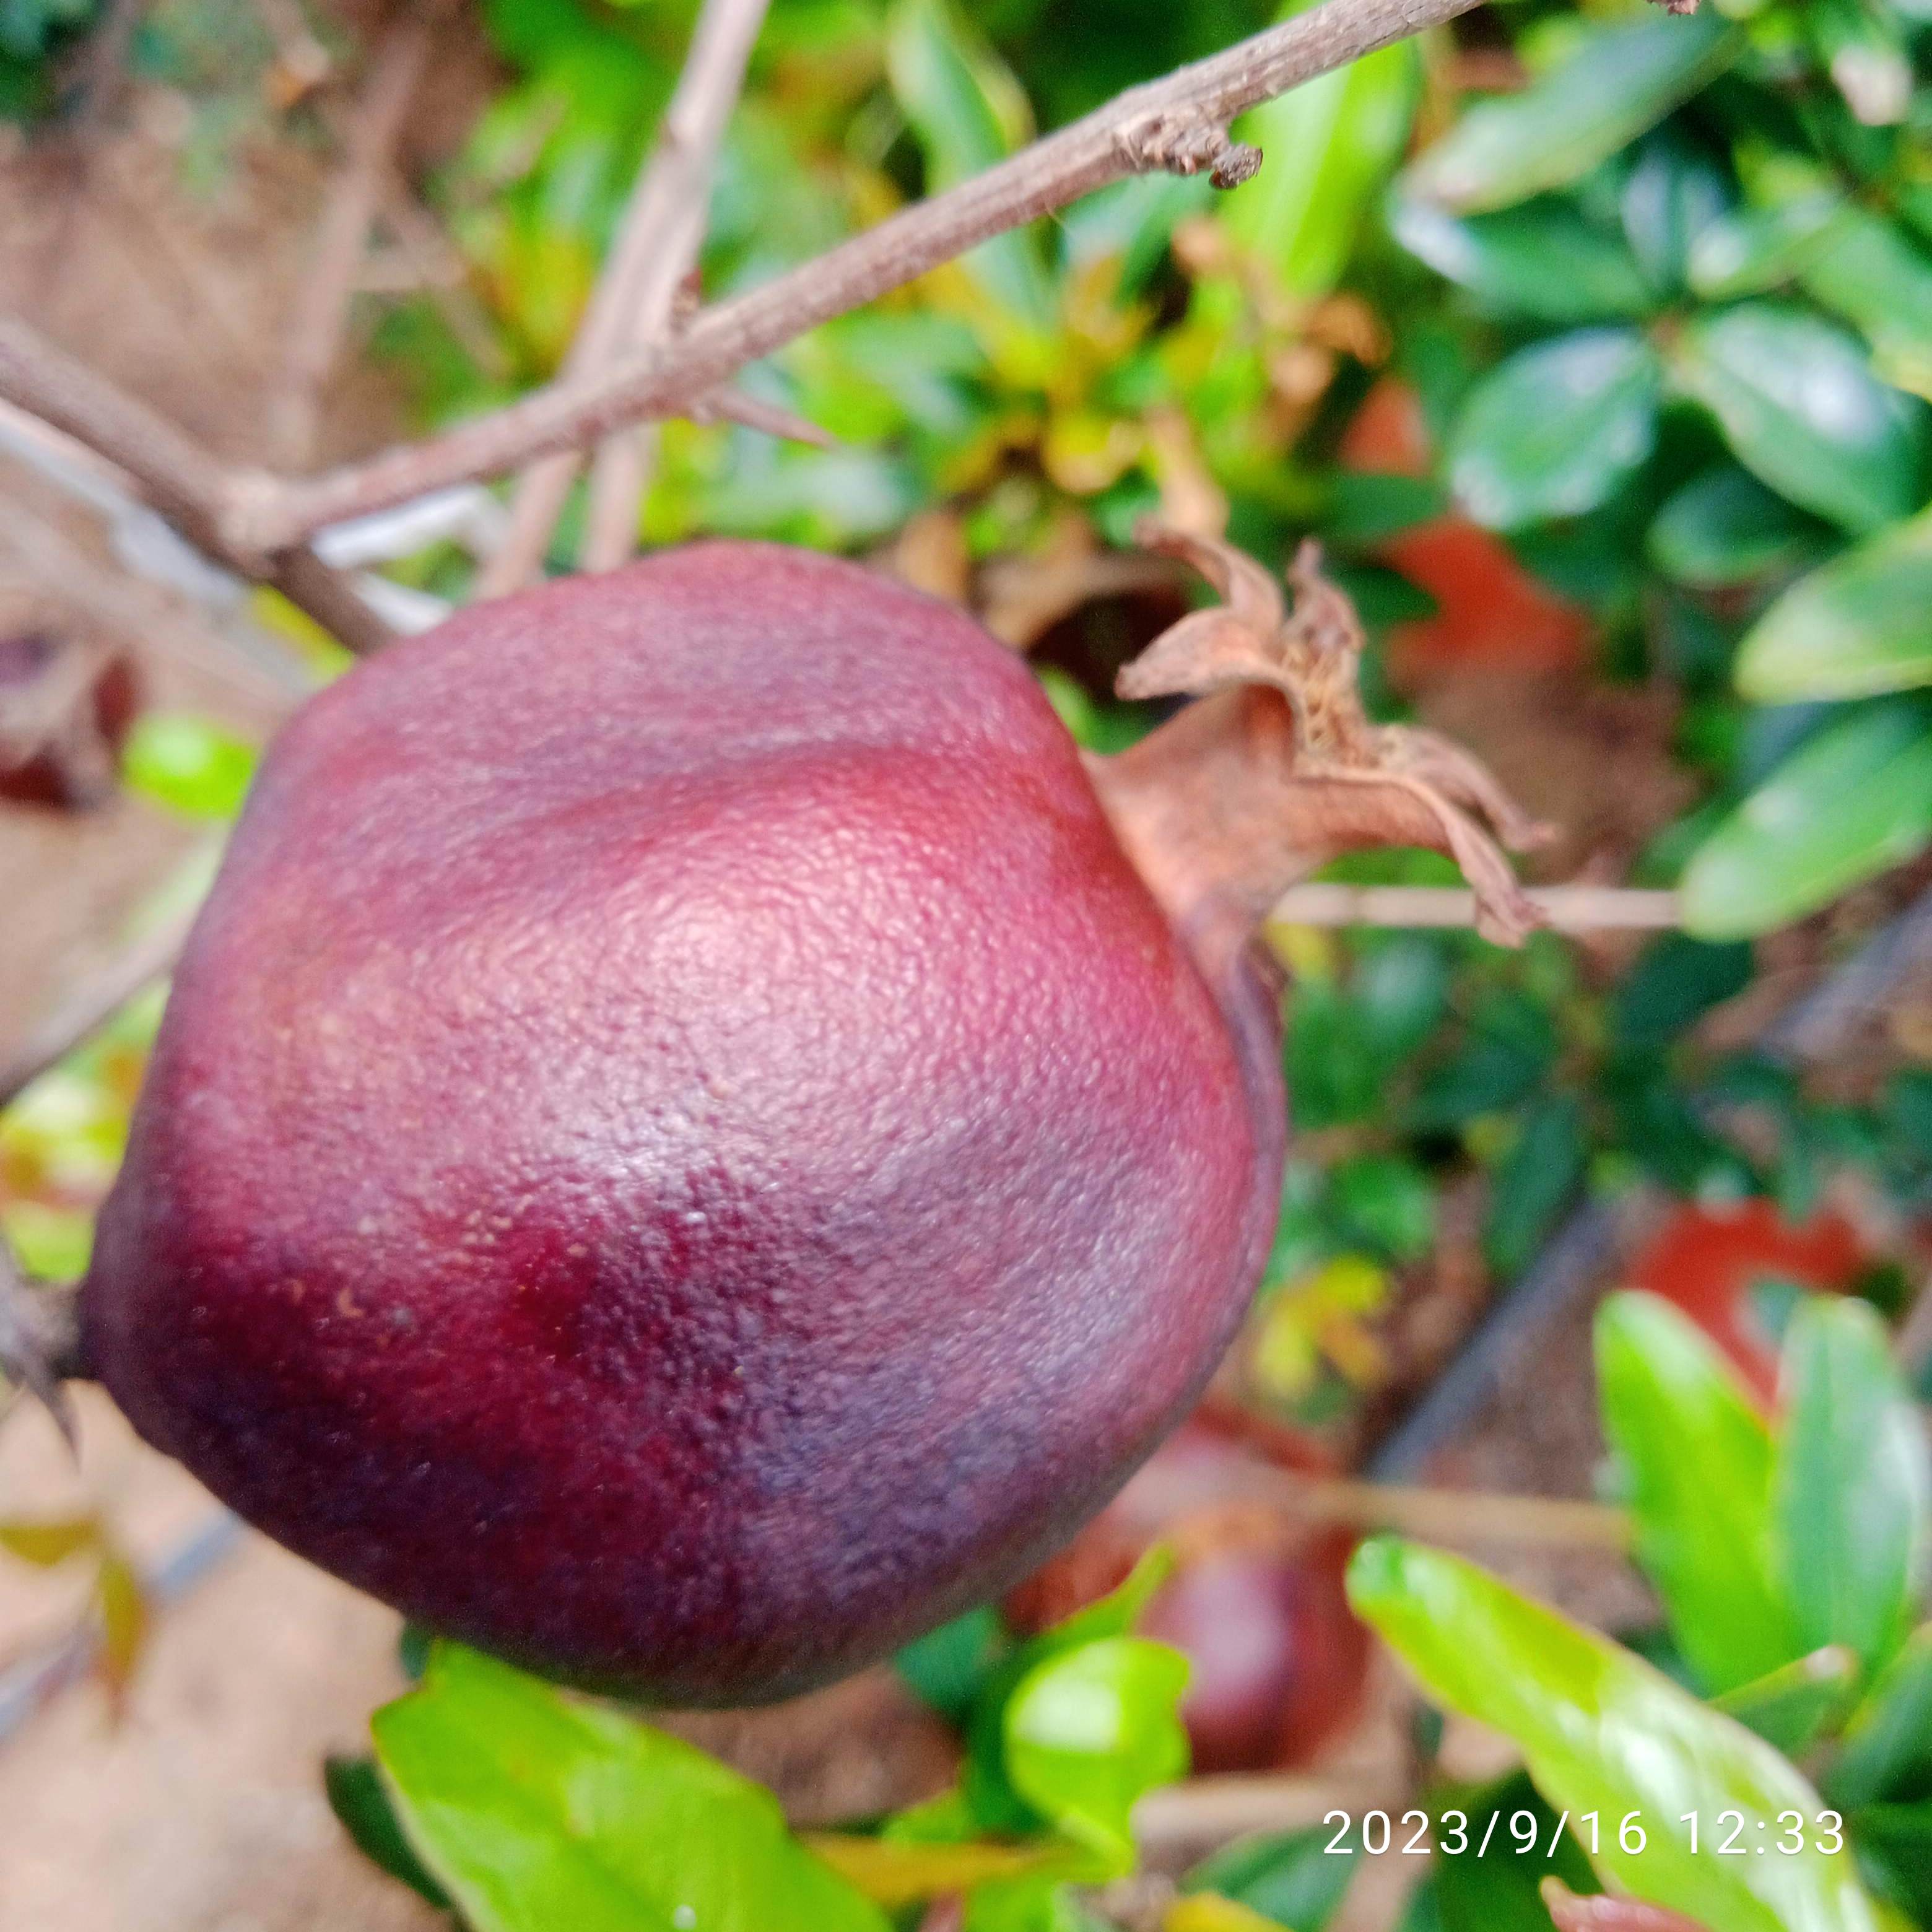
Label: Alternaria